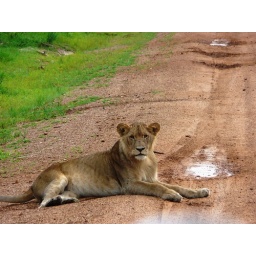
lion in the middle of the road 2